Sky position (RA, Dec in degrees): 117.402, 18.932
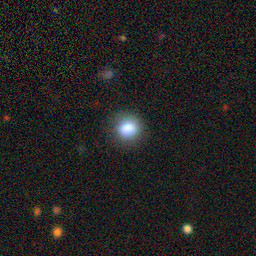
Galaxy morphology: Round Smooth Galaxies